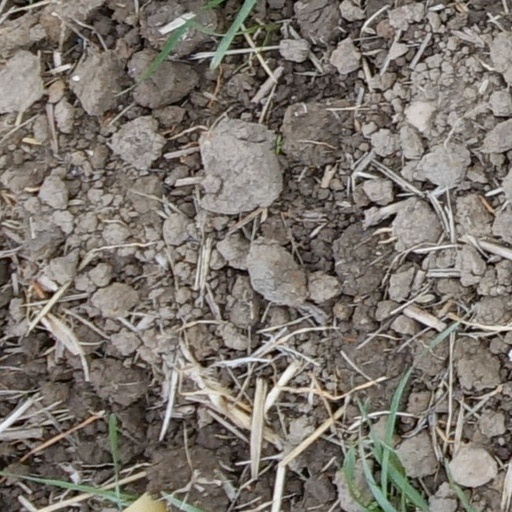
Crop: wheat